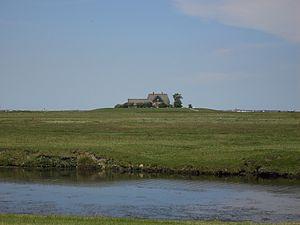
Une Hallig est l'une des dix petites îles qui n'ont pas de digues protectrices parmi les îles de la Frise du Nord = îles frisonnes allemandes, un archipel côtier en mer de Wadden au nord-ouest de l'Allemagne et faisant partie du Schleswig-Holstein.